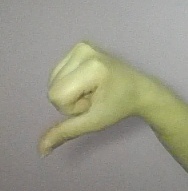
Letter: waw